Miloš Ninković

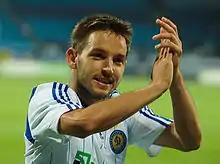
Ninković playing for Dynamo Kyiv in 2009.

At the age of 19, he initially struggled for playing time in Dynamo. He gradually became a mainstay of the side, helping them win the Ukrainian Premier League three times and the domestic cup twice. The performances were noticed by Serbia's (now former) national team coach Radomir Antić, and he has since become a regular for the Serbia national team. In the 2010–11 season, Ninković was considered one of Dynamo's most crucial and talented players. Some teammates described Ninković as having an "eye for goal" and being a very optimistic footballer.